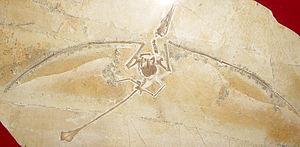
Rhamphorhynchus est un genre éteint de ptérosaures du Jurassique supérieur. Son nom signifie « bec-mâchoire ».